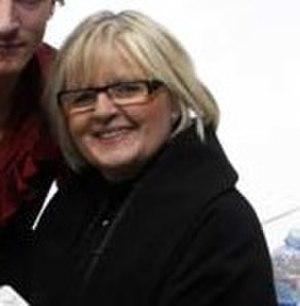
Muriel Boucher-Zazoui est une patineuse artistique française de danse sur glace, devenue entraîneur et chorégraphe. Elle a patiné dans les années 1970 avec son partenaire Yves Malatier et ensemble ont été trois fois champions de France en 1974, 1977 et 1978.